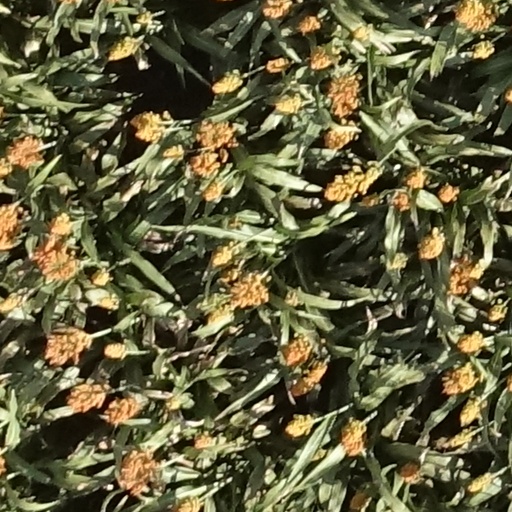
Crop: sorghum